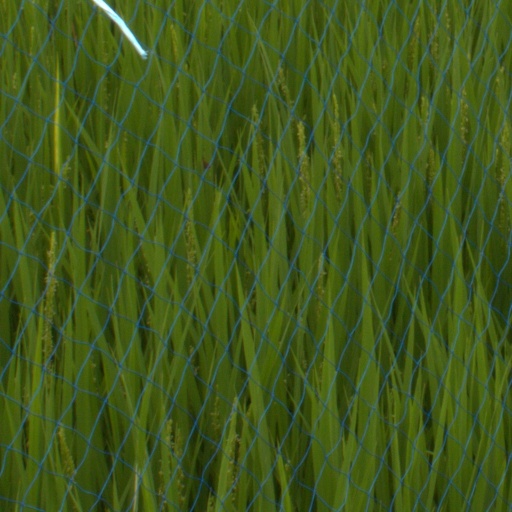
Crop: sorghum